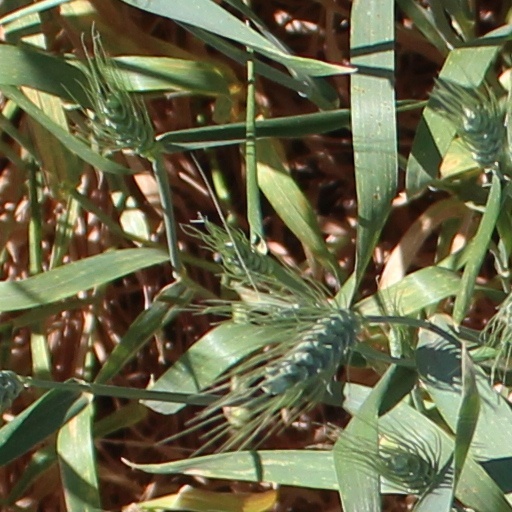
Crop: wheat